Museum of the Portuguese Language

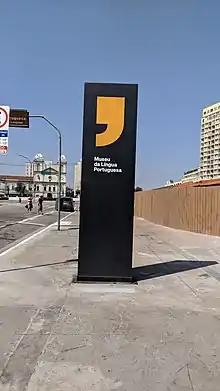
Plaque of the museum at the entrance

The entrance is located at door A of the Luz Station, in front of the Pinacoteca do Estado de São Paulo. The ticket office, café, store, and museum administration are all located at the entrance of the building.